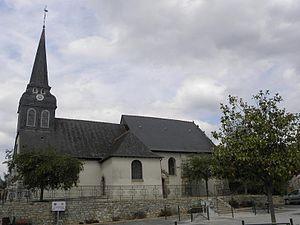
Flanc sud de l'église Saint-Pierre de Chevaigné (35).
Chevaigné est une commune française située dans le département d'Ille-et-Vilaine en région Bretagne, peuplée de 2 265 habitants.